39 Bite Pu

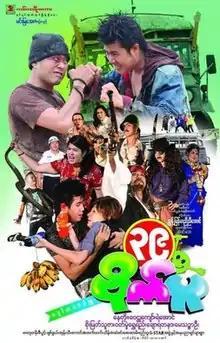
Film Poster

39 Bite Pu is a 2014 Burmese comedy film, directed by Nyunt Myanmar Nyi Nyi Aung starring Nay Toe, Wai Lu Kyaw, Wutt Hmone Shwe Yi, Chaw Yadanar and Soe Myat Thuzar.